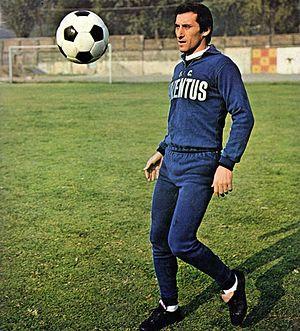
Giuseppe Furino est un footballeur international italien, jouant le rôle de milieu défensif.